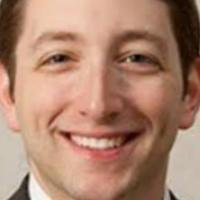
Age group: age 21-30